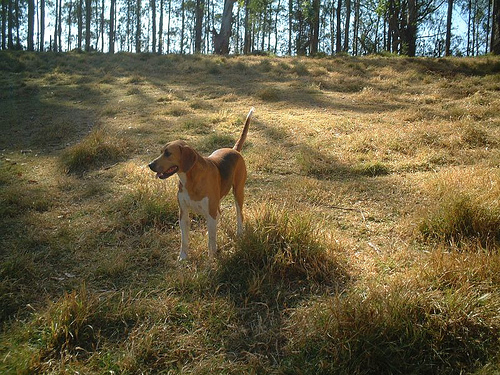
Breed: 223-n000074-English_foxhound